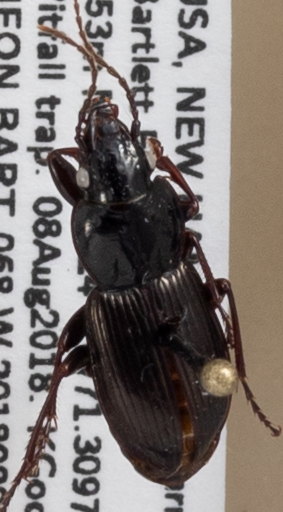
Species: Pterostichus pensylvanicus
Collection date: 2018-08-08
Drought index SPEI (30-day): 0.9
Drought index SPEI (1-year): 0.03
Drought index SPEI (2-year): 0.39